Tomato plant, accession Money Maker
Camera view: bottom (45 deg); turntable rotation: 60 degrees
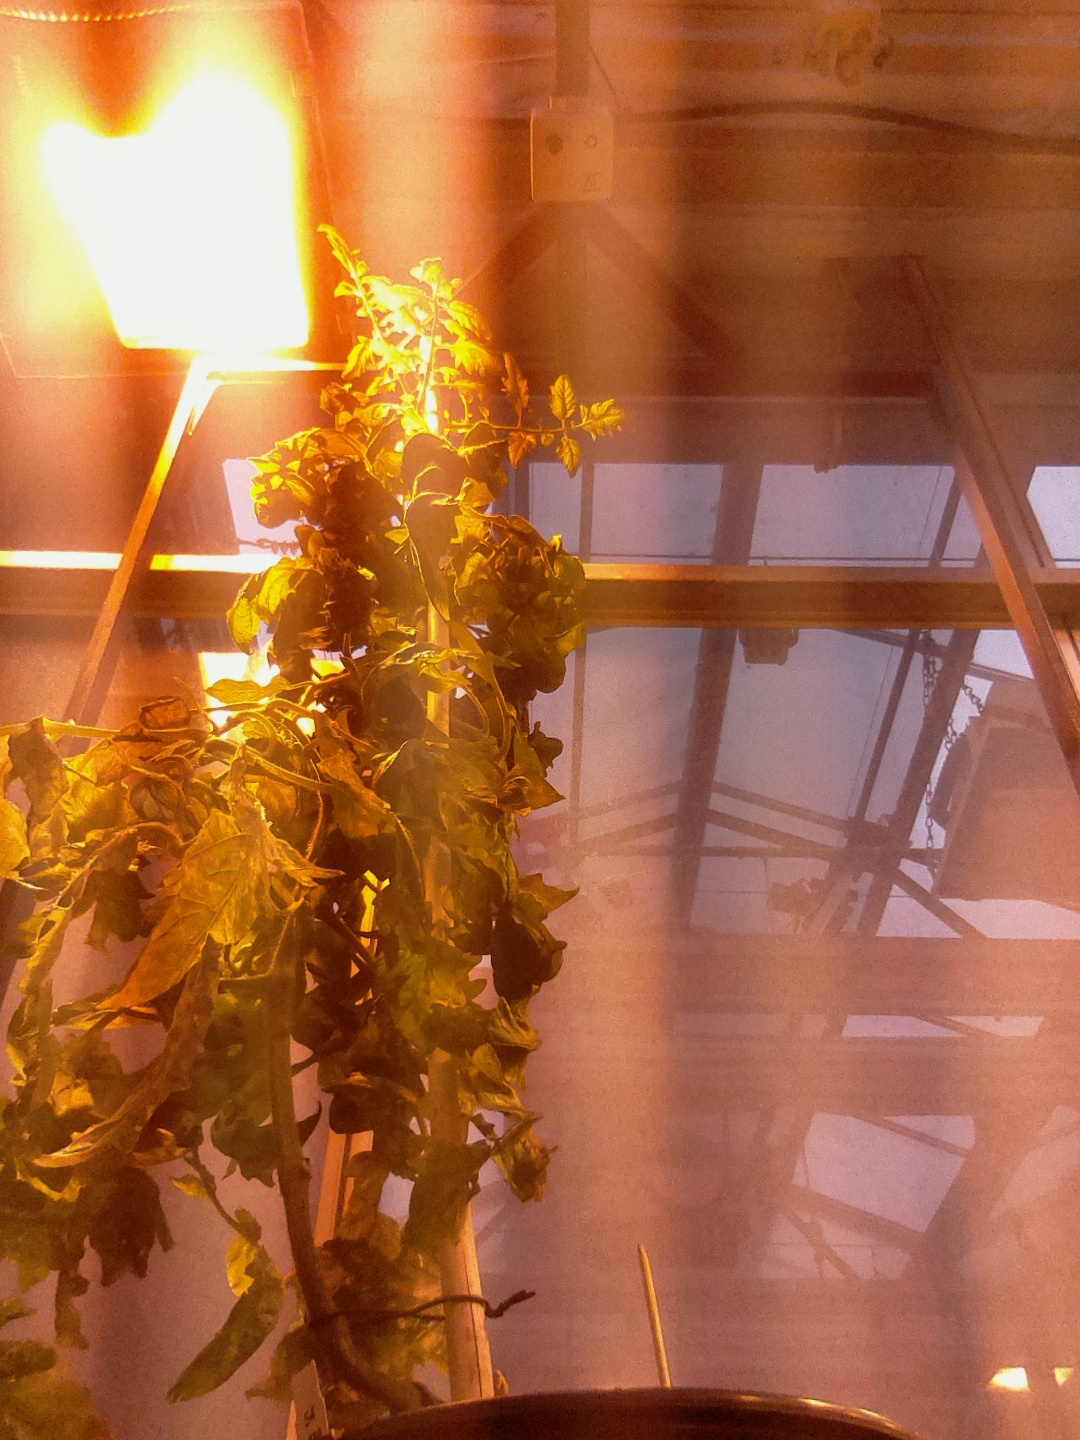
BBCH growth stage 78: 80% -90% of final fruit size